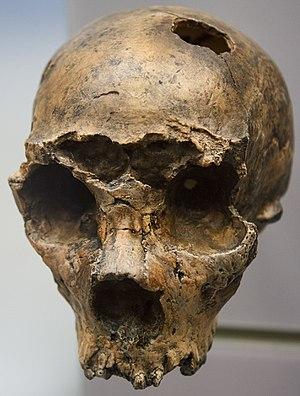
Cet article traite de l’histoire évolutive de la lignée humaine entre 300 000 et 200 000 ans avant le présent. Cette période voit l'émergence de l'espèce Homo sapiens en Afrique, tandis que l'Homme de Néandertal s'affirme en Europe et l'Homme de Denisova en Asie orientale. L'industrie lithique la mieux connue de cette époque est le Moustérien.